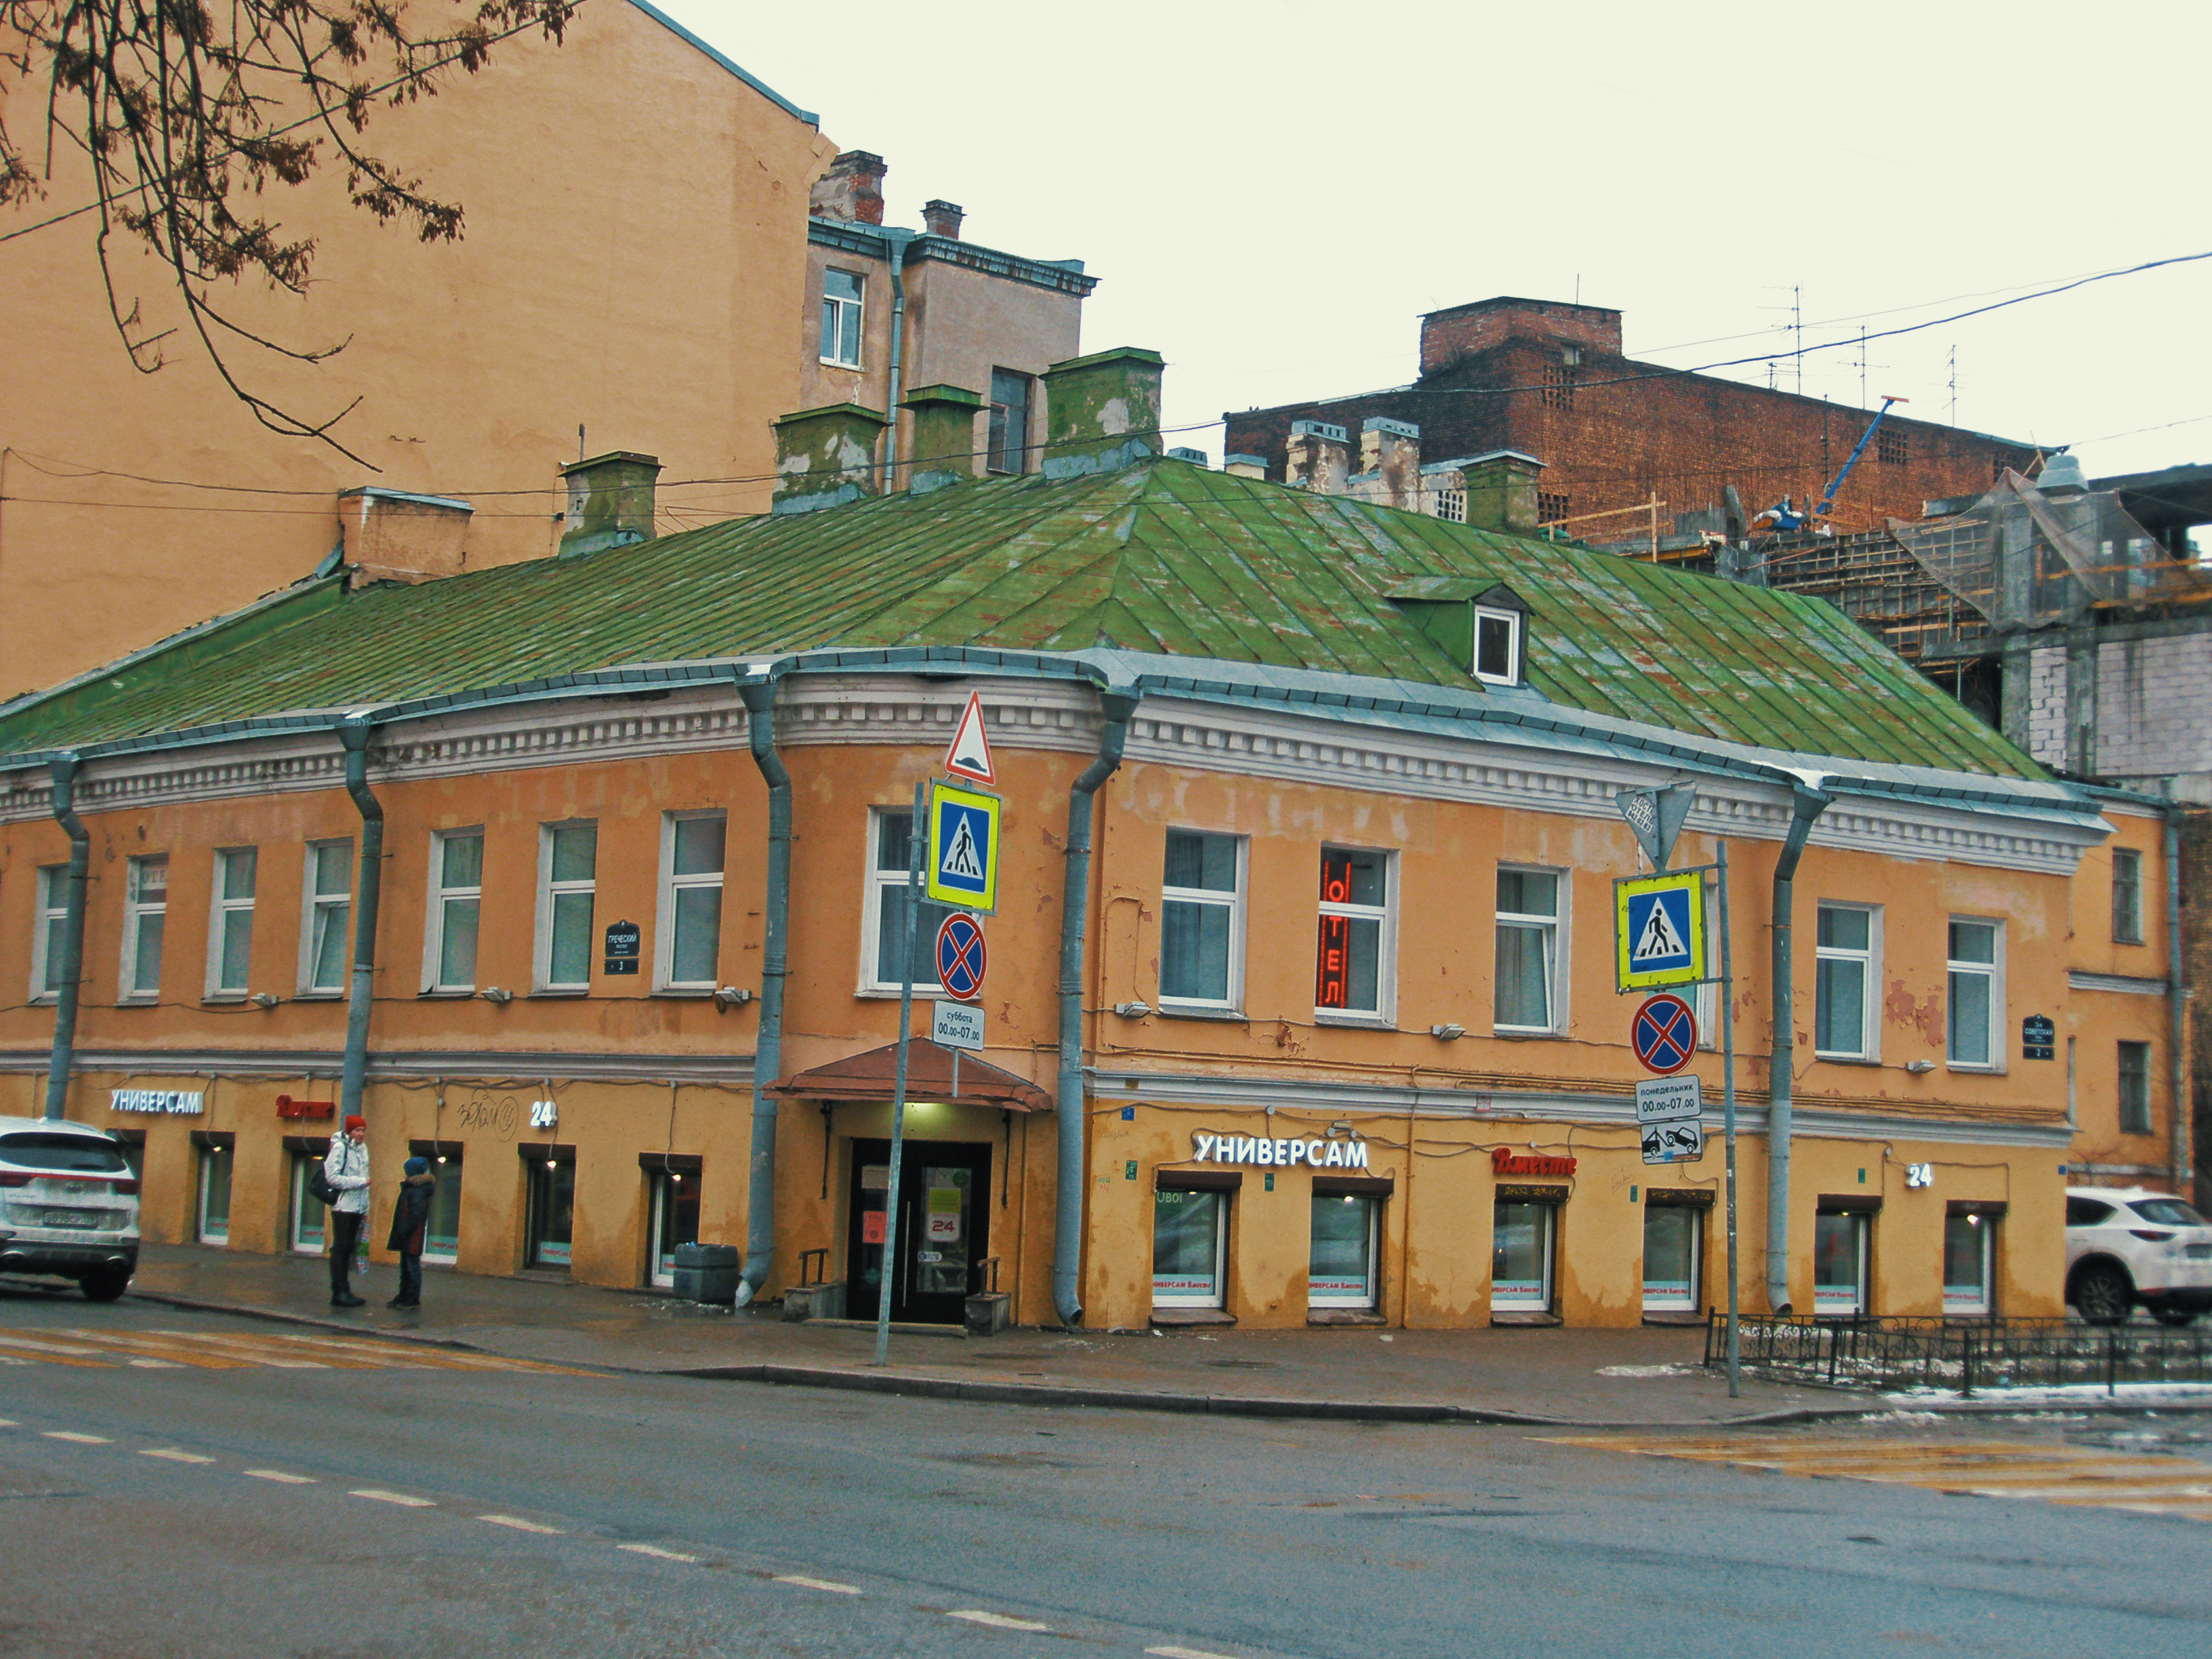
images, building, window, sky, wheel, tire, car, urban design, neighbourhood, residential area, city, facade, landmark, vehicle, road, mixed use, roof, road surface, downtown, street, suburb, commercial building, apartment, town square, lane, brick, truck, medieval architecture, art, automotive exterior